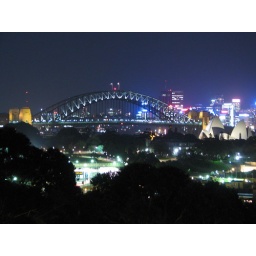
The Harbour Bridge - by night. Taken from our bedroom window